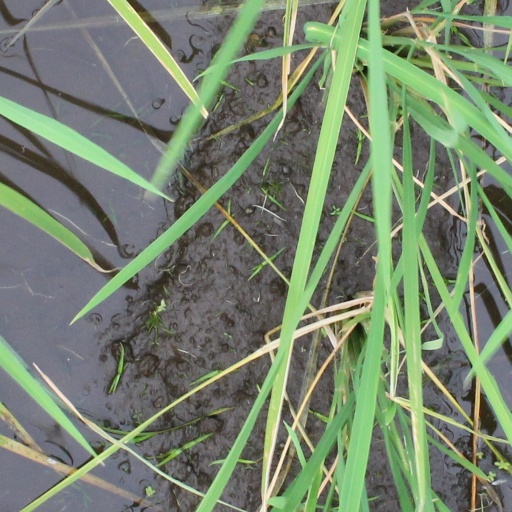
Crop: rice